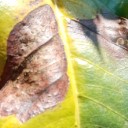
Label: Phoma